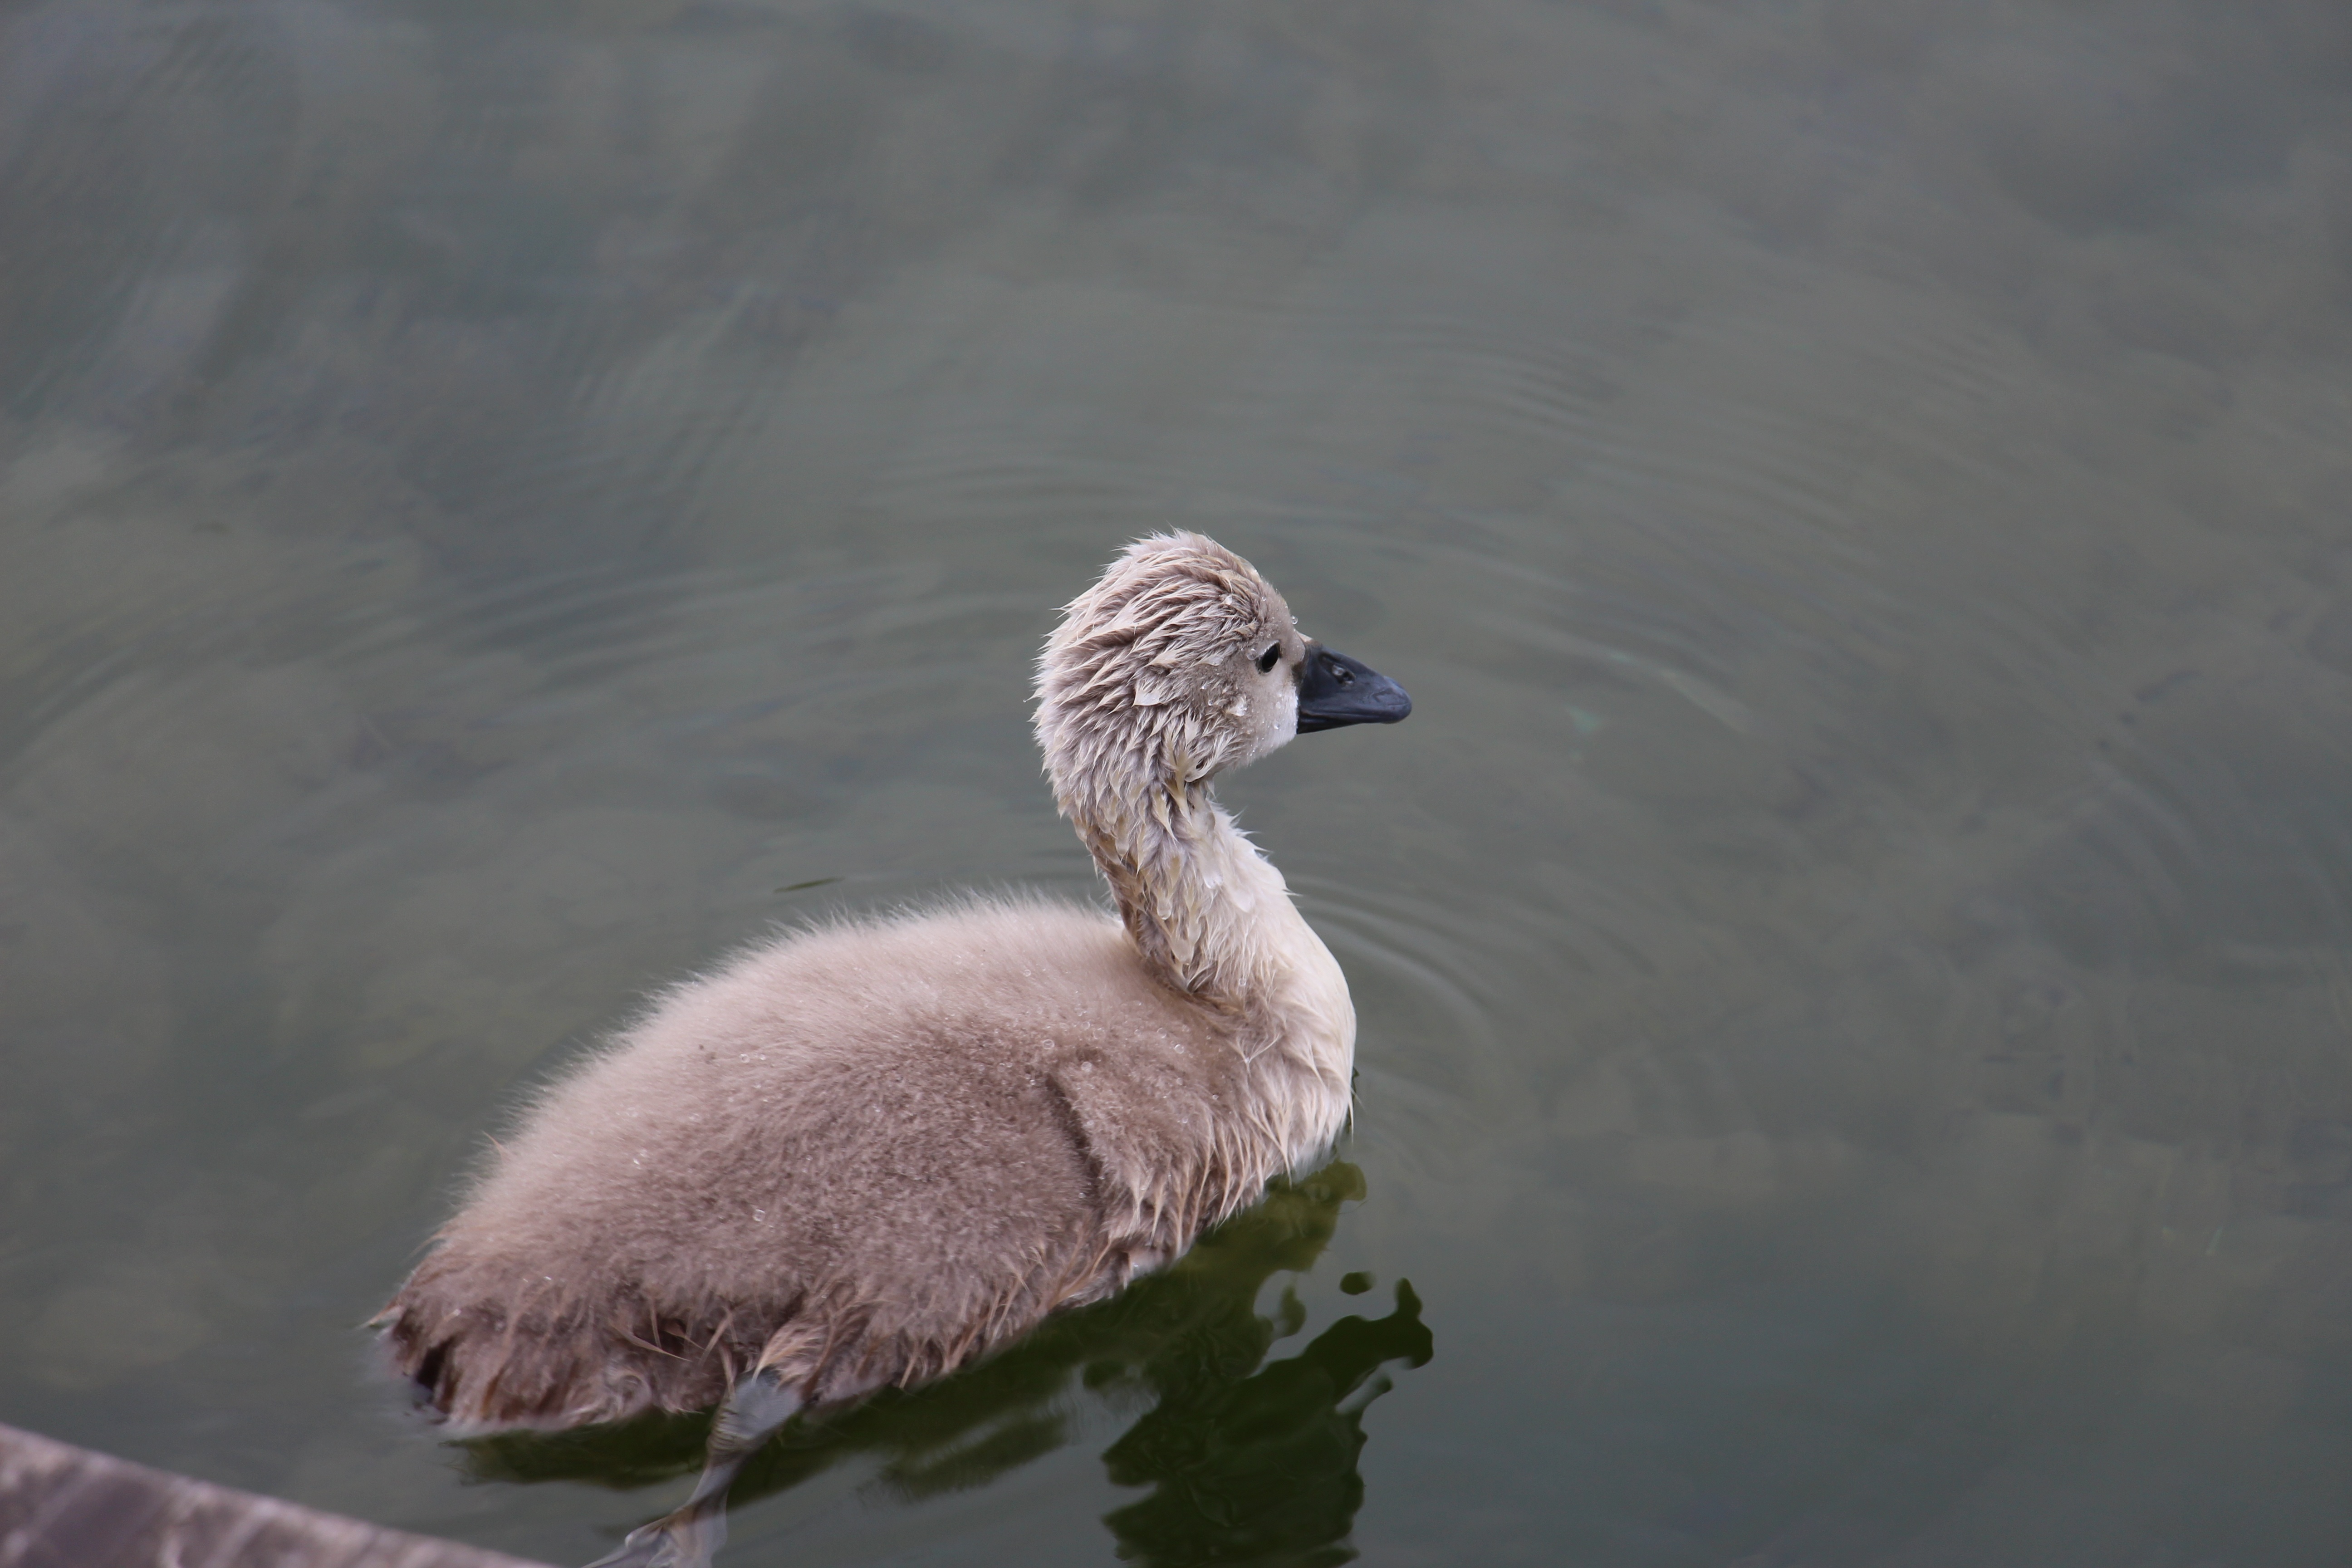
nature, bird, wing, wet, wildlife, young, beak, fauna, swan, animals, vertebrate, cygnet, water bird, mute swan